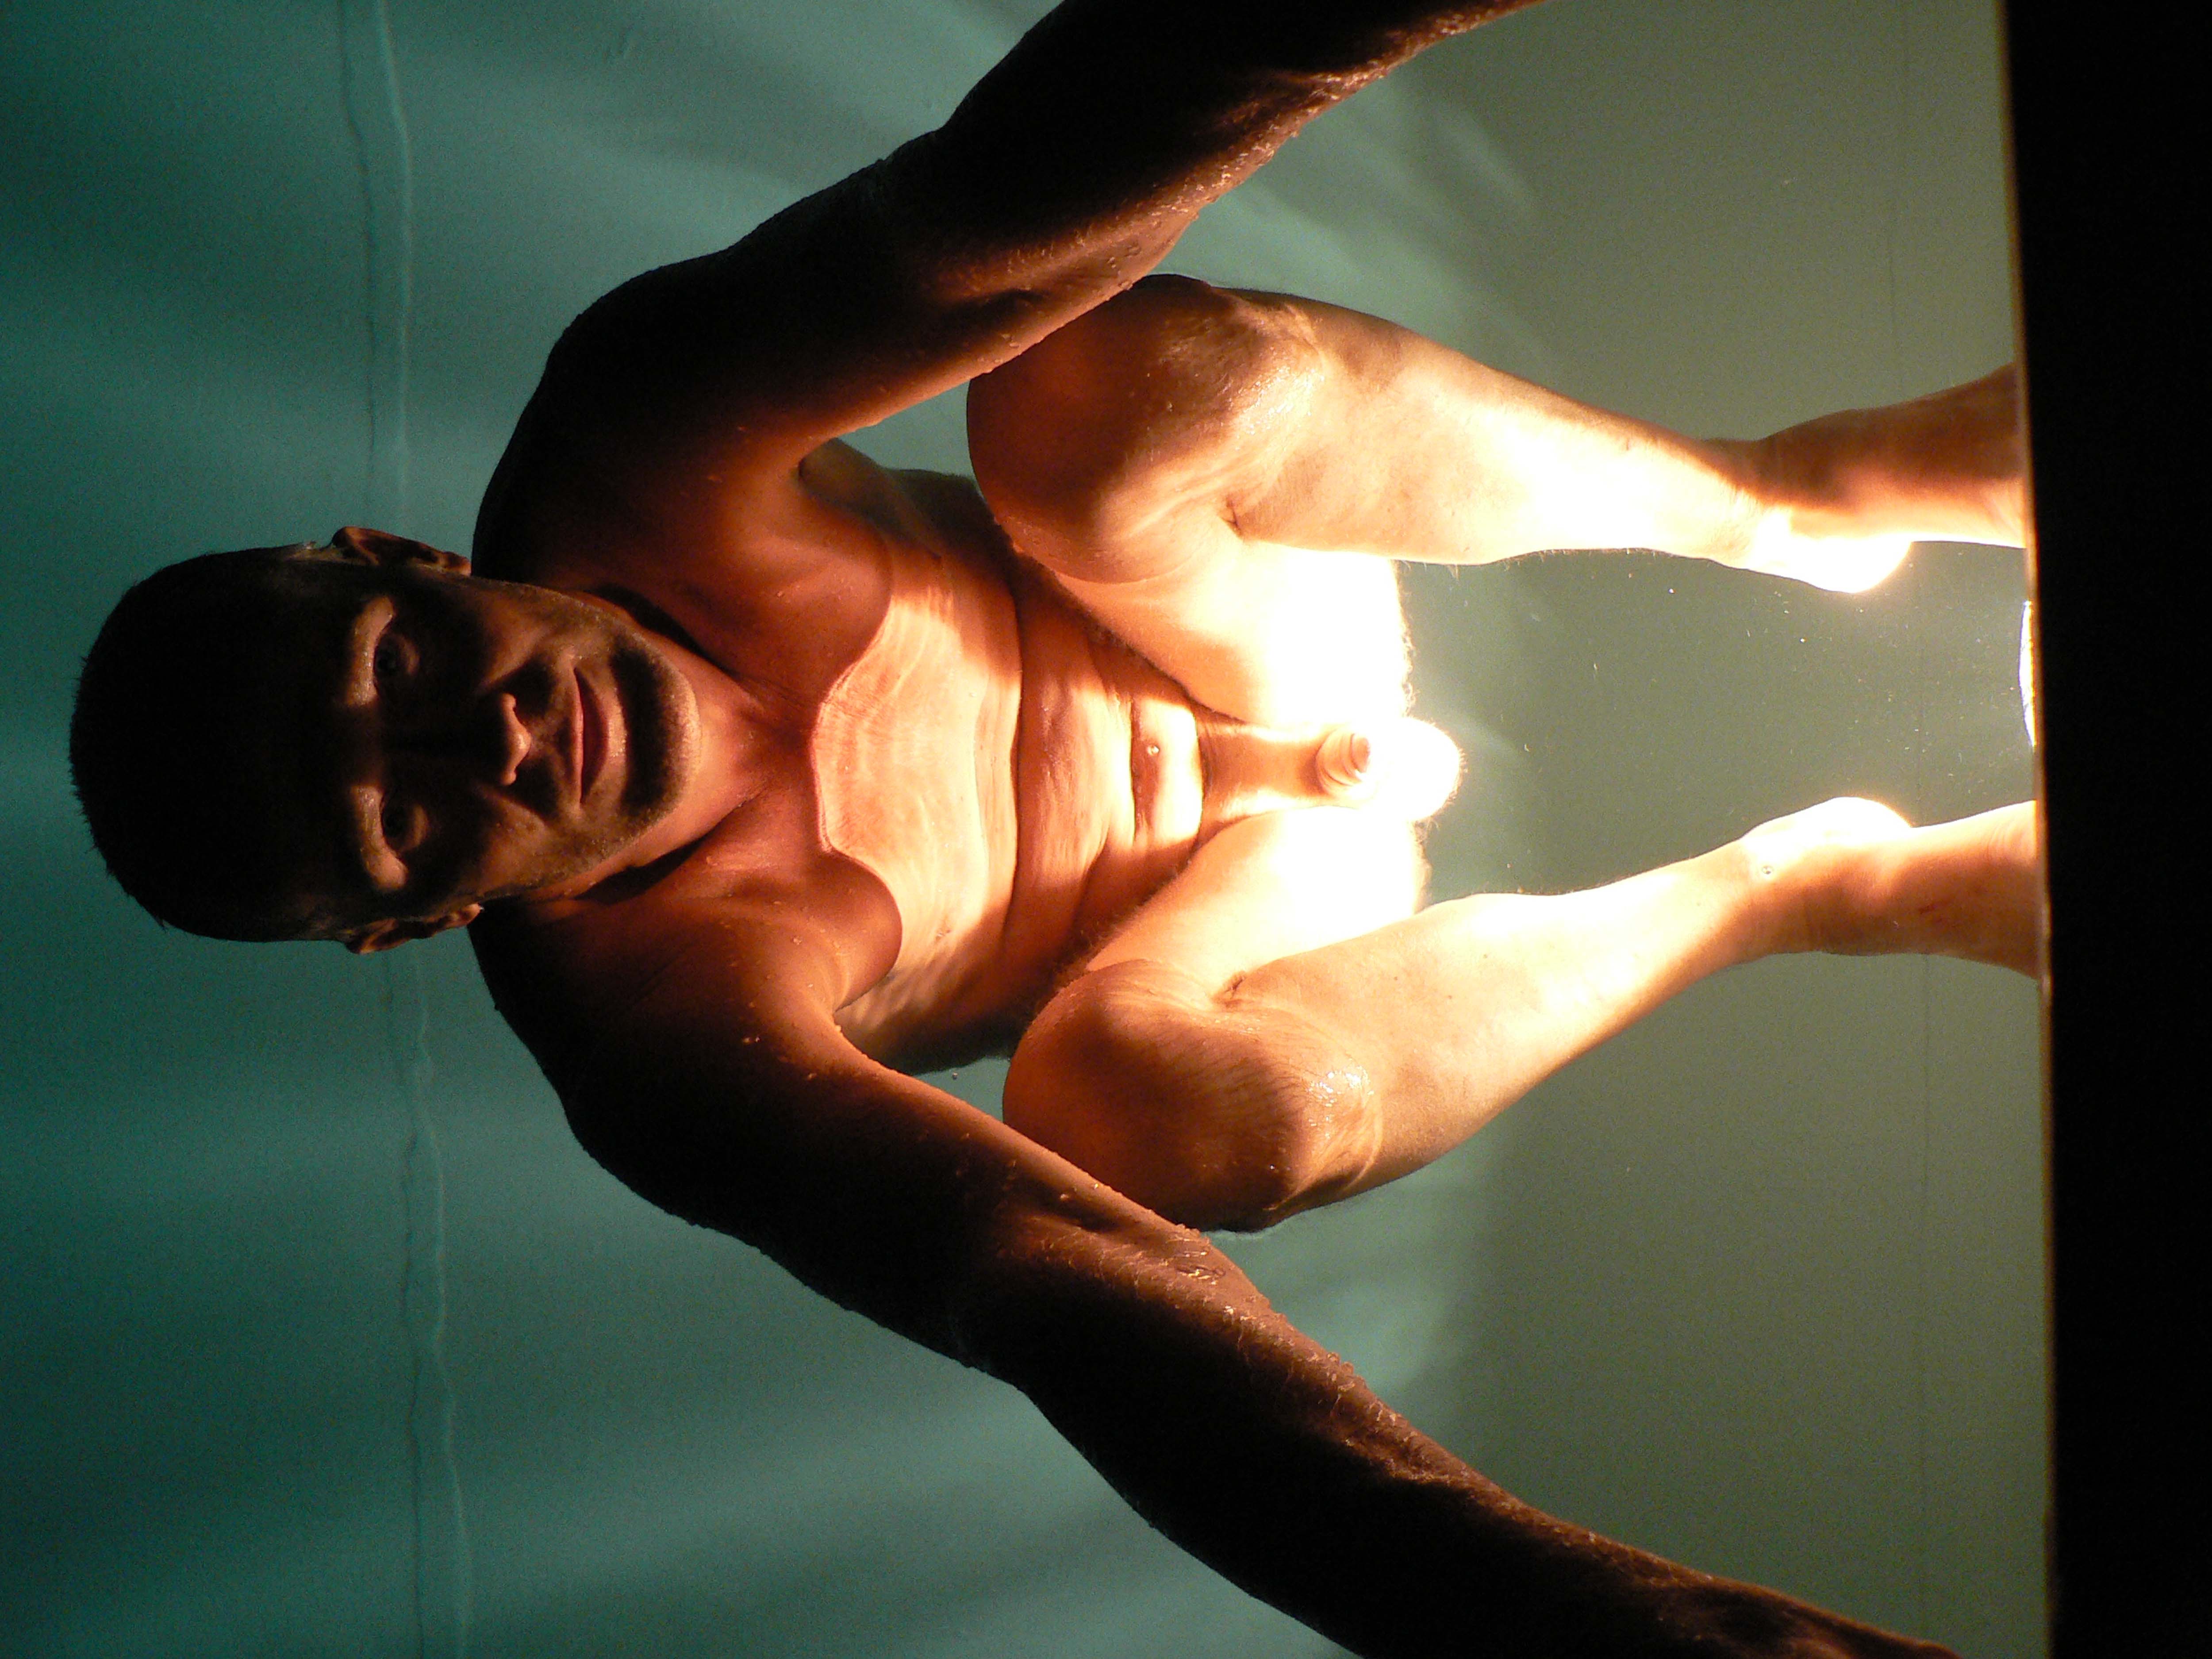
man, men, nude, naked, nude men, naked man, sexy, sex, sexuality, body, nude body, naked body, nude photo, nude photos, natural, male, masculine, athlete, erotic, erotics, hot, water, pool, swimming pool, sensuous, summer, night, green, model, skin, penis, balls, testicles, leg, legs, foot, feet, hand, hands, thigh, thighs, bottom, buttocks, ass, bum, hair, bald head, face, love, temptation, power, beauty, emotion, longing, spotlight, Athletic dance move, arm, muscle, Barechested, joint, human body, photography, dancer, performance, dance, elbow